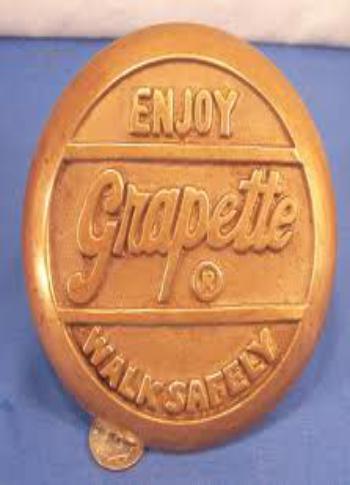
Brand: Grapette
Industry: Food